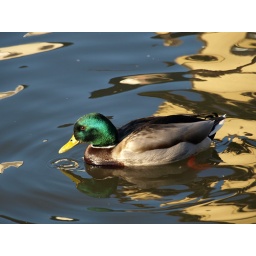
Male Mallard at the pond. The golden color in the water, is reflection from the houses at the bank.